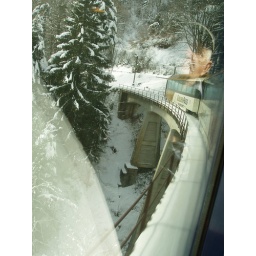
Golden Pass train from Montreaux to Luzern via Interlaken: Coming over a snowy bridge